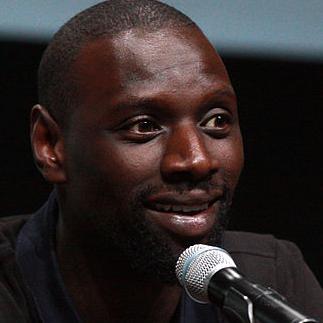
Age: 34